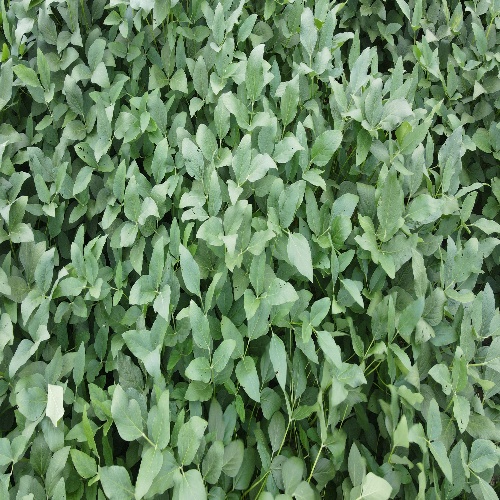
Label: Caterpillar